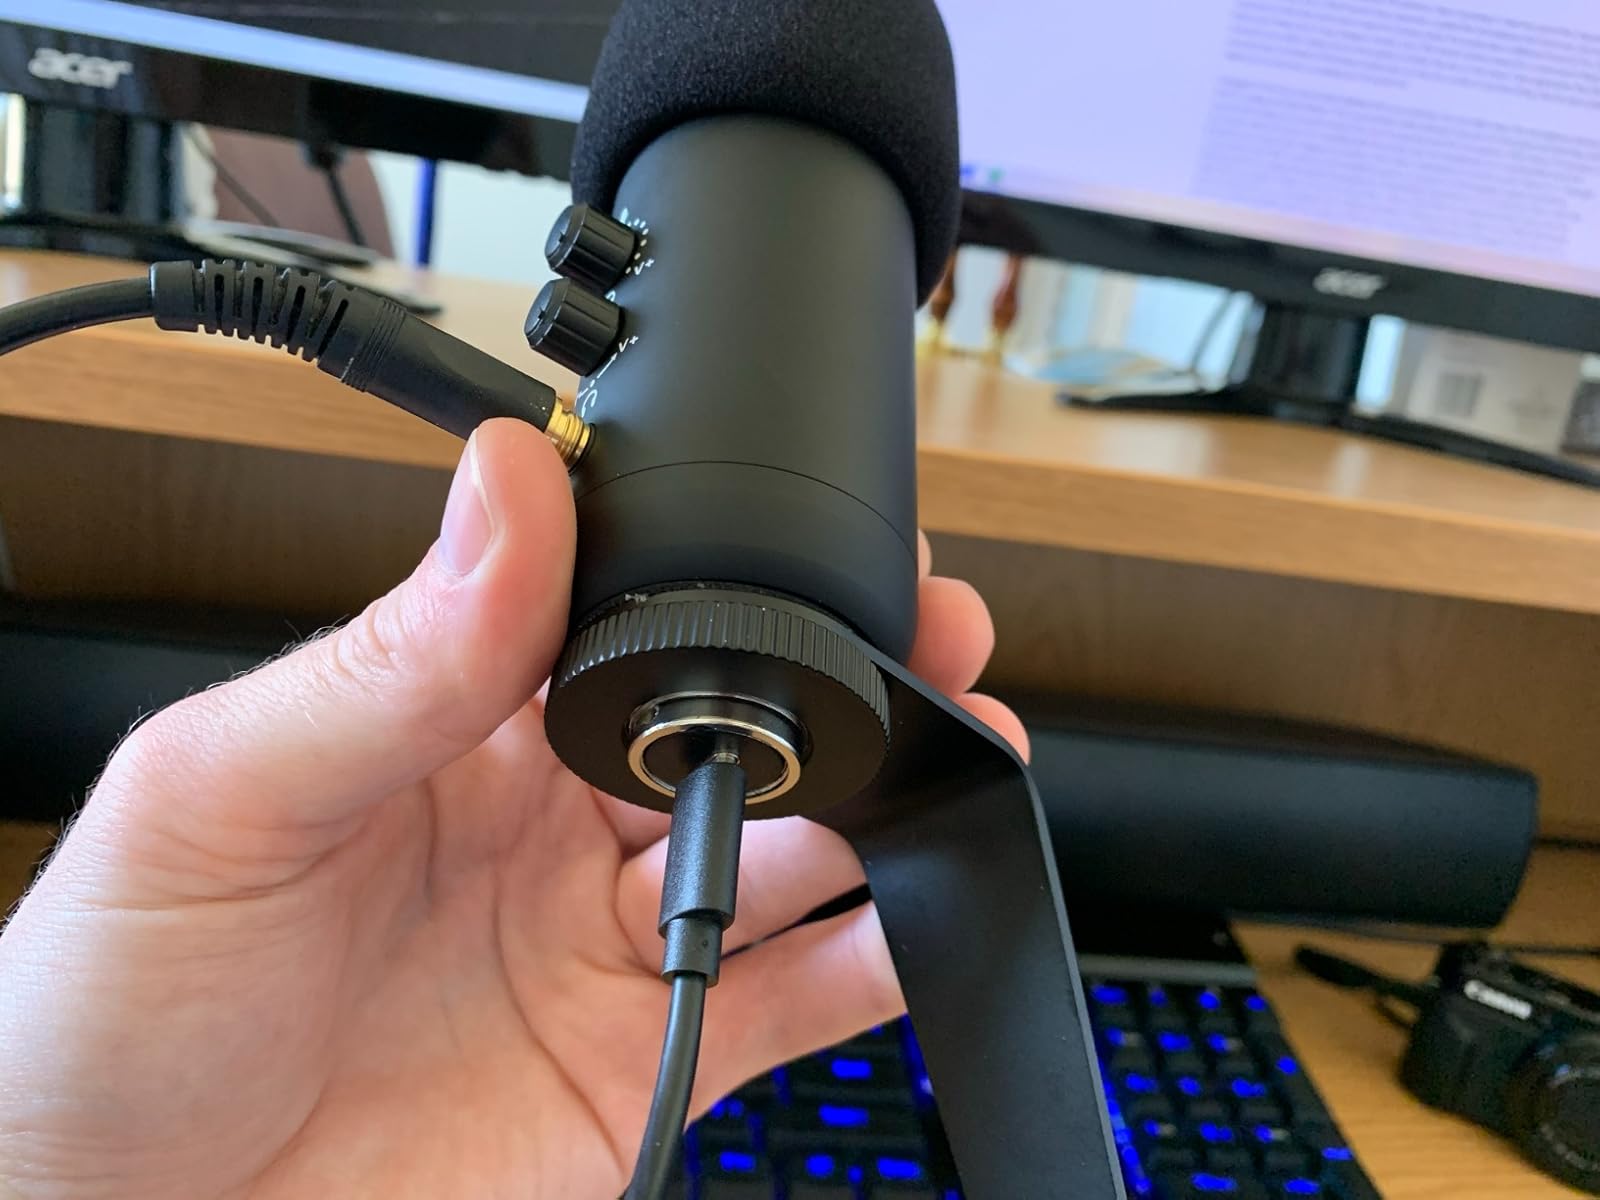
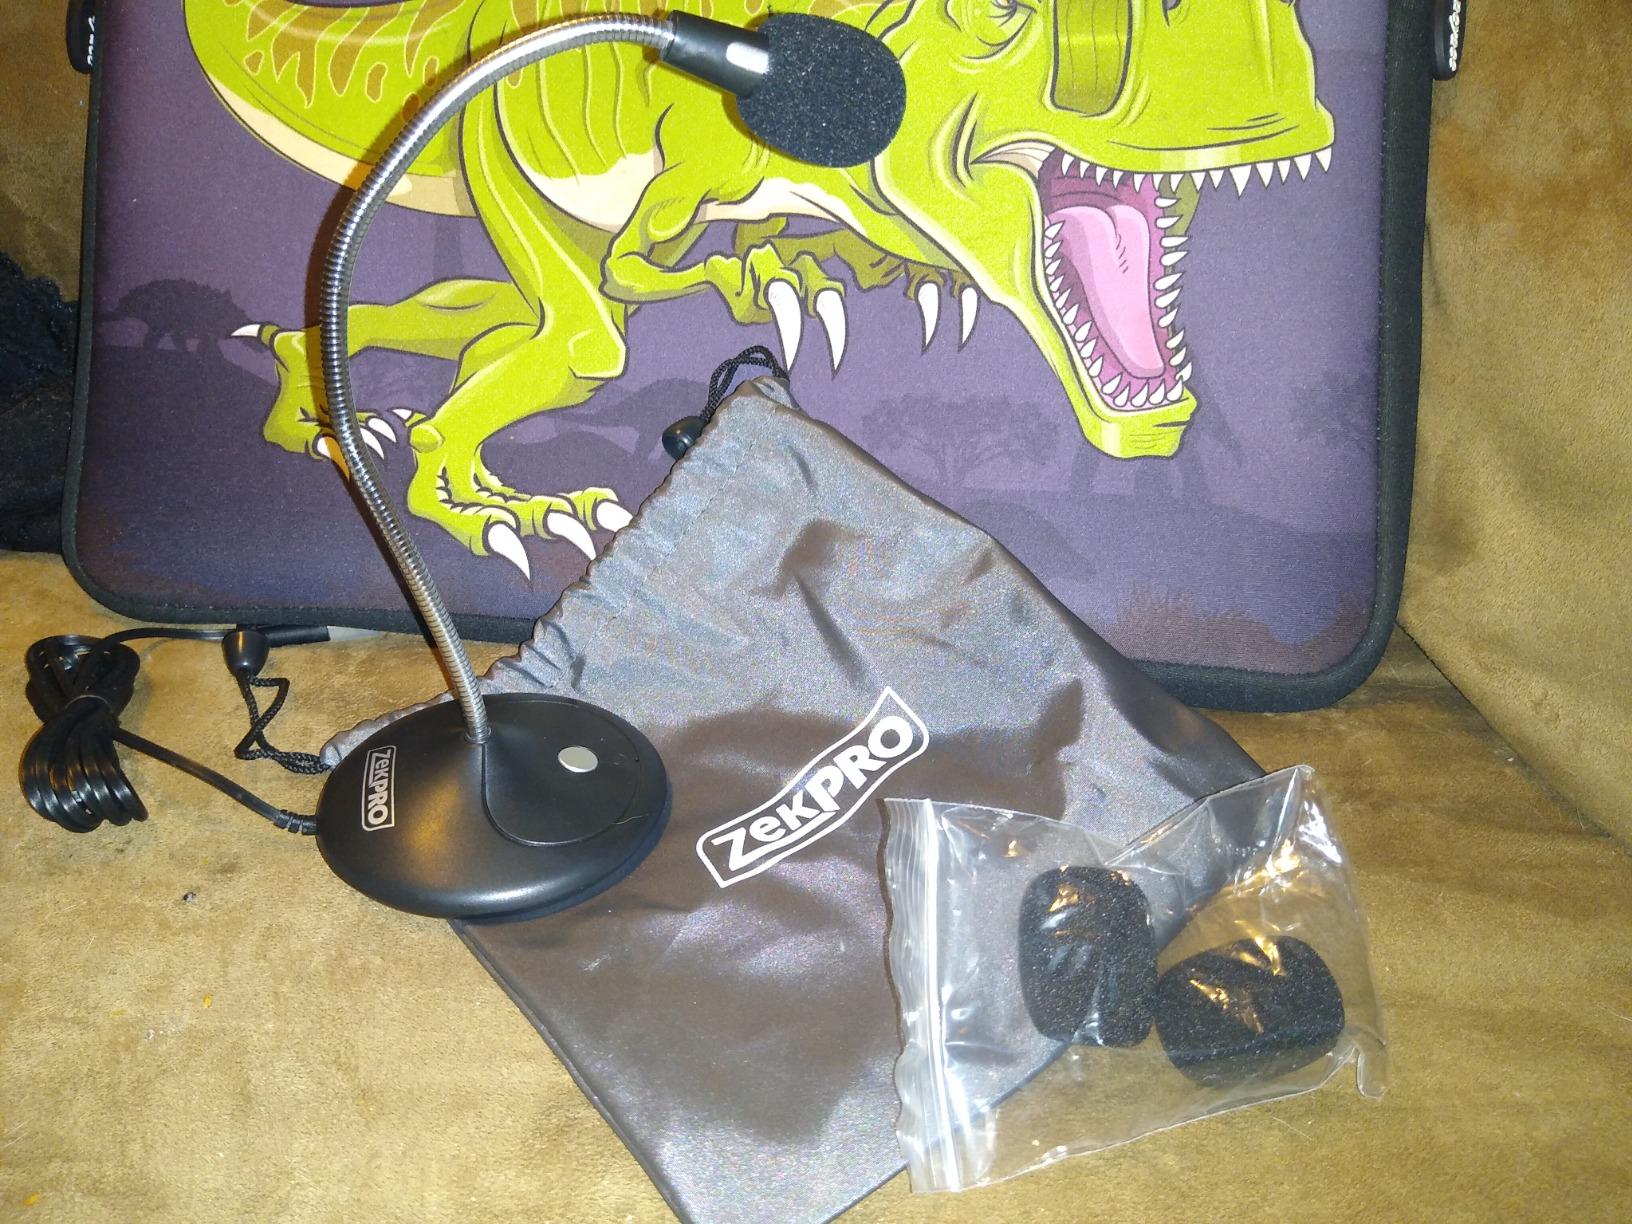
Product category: microphone
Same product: no